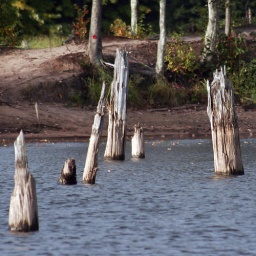
green over blue